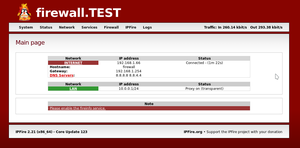
IPFire est une distribution Linux basée sur Linux From Scratch : « Le système de base utilise LFS », faisant office de pare-feu.